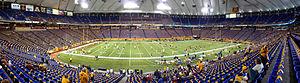
Le Hubert H. Humphrey Metrodome est un stade couvert situé à Minneapolis, dans le Minnesota. Il sert principalement pour les matchs de football américain, de baseball et parfois pour les concerts. En octobre 2009, le terrain des Vikings est nommé Mall of America Field at the Hubert H. Humphrey Metrodome.